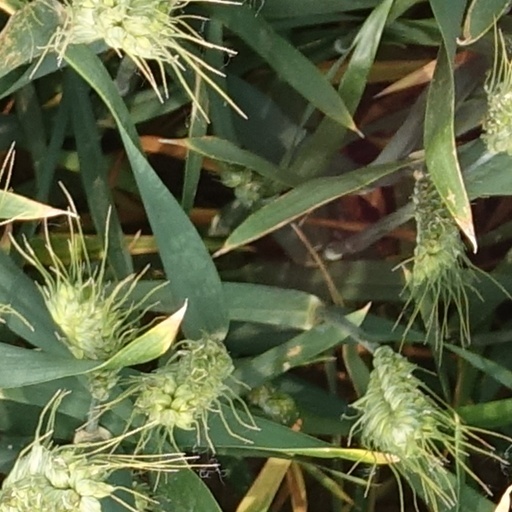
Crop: wheat